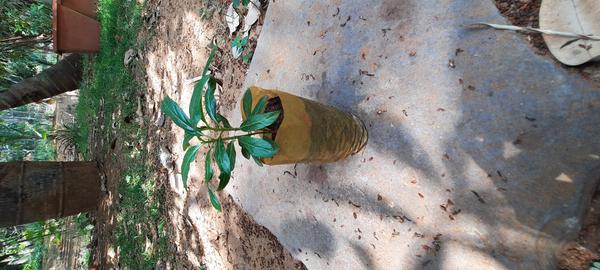
Plant: Henna